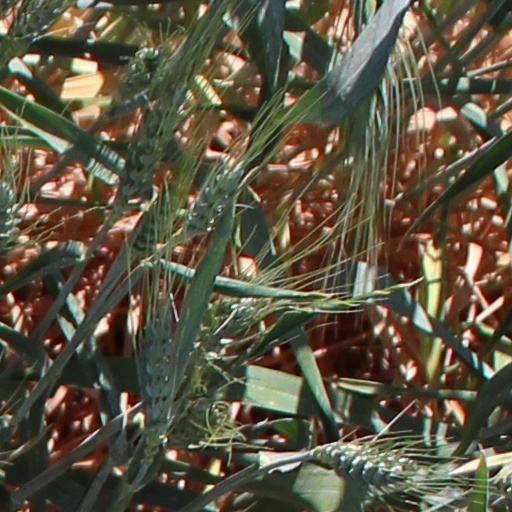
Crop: wheat